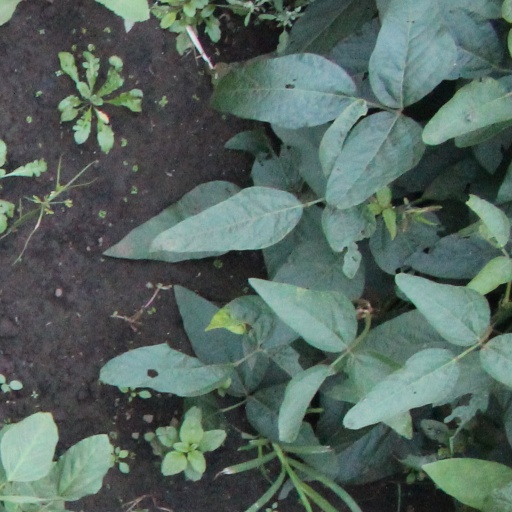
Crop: soybean